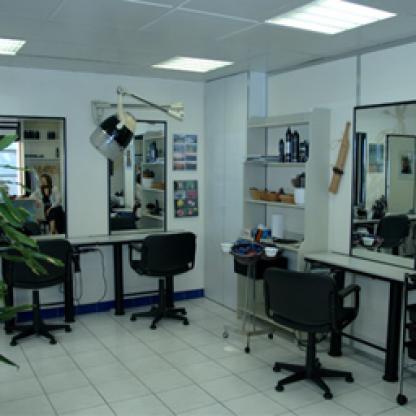
Scene: Indoor